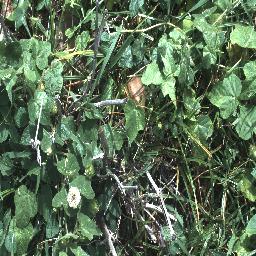
Label: negative